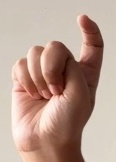
ASL sign: X